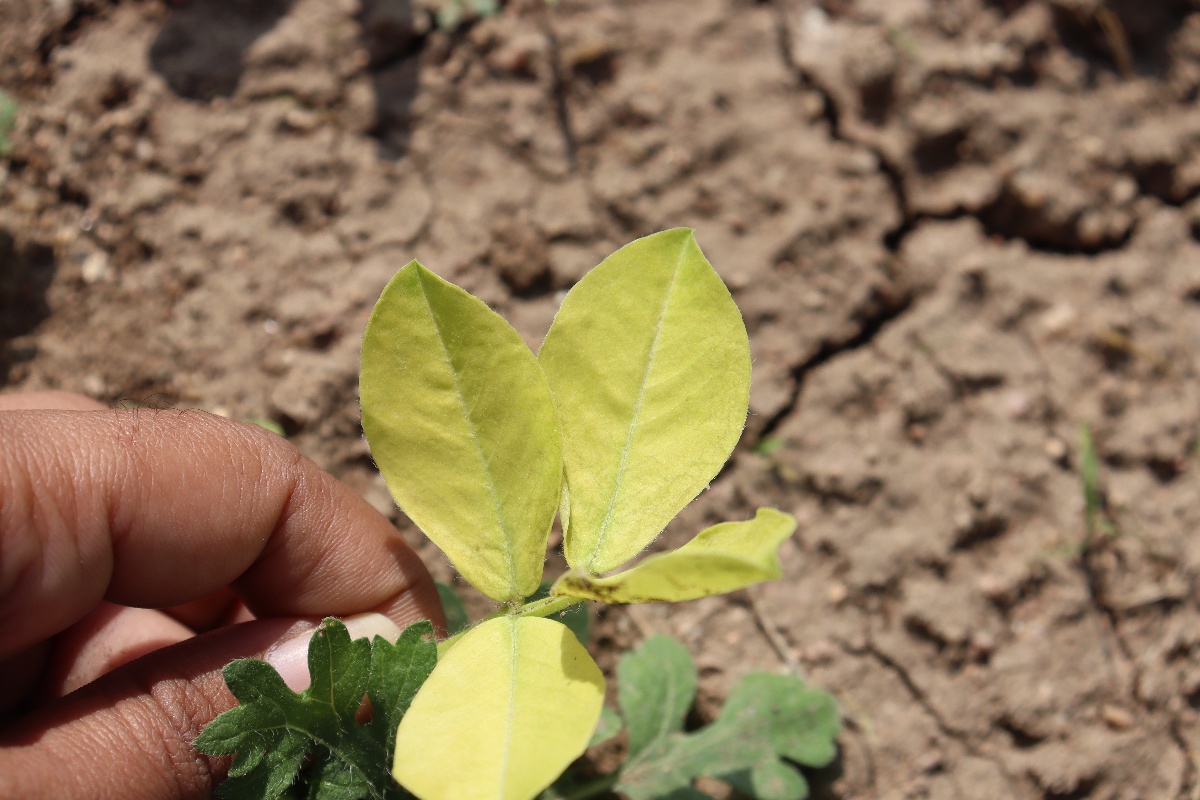
Label: nutrition deficiency